League of Socialist Youth of Yugoslavia

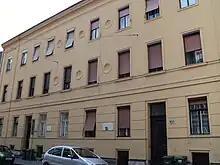
Building in Zagreb where SKOJ was founded in October 1919.

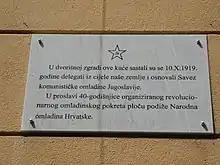
Memorial plaque on the building.

SKOJ was founded in Zagreb on October 10, 1919, as a political organization of revolutionary youth the youth which followed the policy of the communist Socialist Workers' Party of Yugoslavia.